Appropriate Behavior

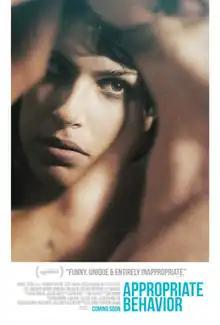
Theatrical release poster

Appropriate Behavior is a 2014 British romantic comedy-drama film written and directed by Desiree Akhavan in her feature directorial debut. The film stars Akhavan as Shirin, a bisexual Persian American woman in Brooklyn struggling to rebuild her life after breaking up with her girlfriend Maxine (Rebecca Henderson). The cast also includes Scott Adsit, Halley Feiffer, Anh Duong, Hooman Majd, Arian Moayed and Aimee Mullins.